Music of Denmark

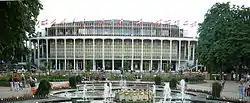
Tivoli Concert Hall

Music festivals are plentiful throughout the country and are very popular, with more than 130,000 attendees at Roskilde Festival, the largest music festival in Northern Europe and around 300,000 partygoers to Copenhagen Distortion street festival. Many smaller recurring music festivals of all genres are held throughout and on all times of the year. This includes the Copenhagen Jazz Festival, the traveling Grøn Koncert, Tønder Festival, Aalborg Opera Festival, Thy Chamber Music Festival and Skagen Festival, among many others.